Pompeys Pillar (community), Montana

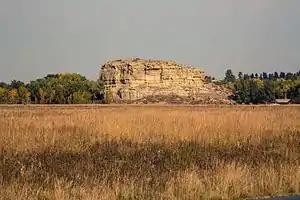
Pompeys Pillar National Monument

The town of Pompeys Pillar was founded in 1907 and was named after and situated less than a mile east of Pompeys Pillar National Monument, a 150 foot tall sedimentary rock formation best known for William Clark's inscription of his name and the date July 25, 1806 on its surface. The site also has significant evidence of human activity spanning an estimated 11,000 years.